Seima-Turbino culture

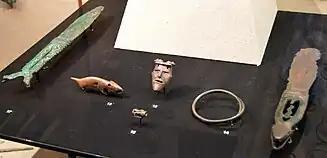
Seima-Turbino artifacts from Russia

Seima-Turbino (ST) weapons contain tin bronze ore originating from the Altai Mountains region (central Mongolia and southern Siberia), with further ST discoveries pointing more specifically to the southeastern portions of the Altai and Xinjiang. These sites have been identified with the origin of the ST culture.